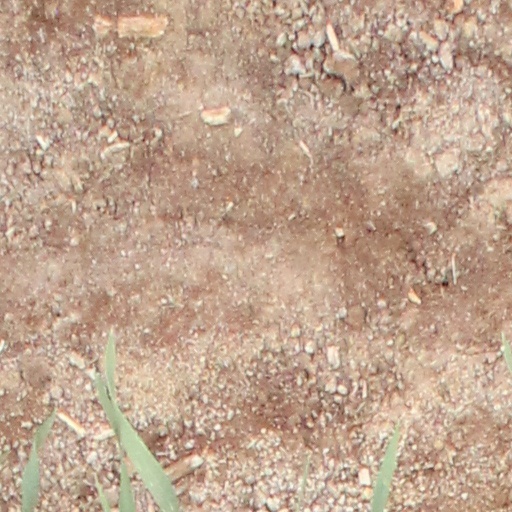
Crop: wheat